Animaniacs Game Pack

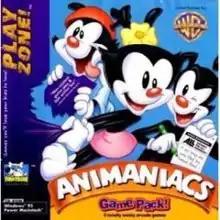
North American cover

Animaniacs Game Pack is a 1997 computer game based on the animated television series "Animaniacs". It features five arcade games starring the Warner kids, Yakko, Wakko and Dot. It was published and developed by Funnybone Interactive. Voices for all characters in the games are provided by the voice actors who performed the roles for the television series. It was the first "Animaniacs" media to use digital ink and paint, mostly used in cutscenes. Also, it used 3D pre-rendered backgrounds in some games. The game is for ages 7 and up. In addition to the 5 games, the pack also came with Windows 95 desktop themes, icons and wallpapers.